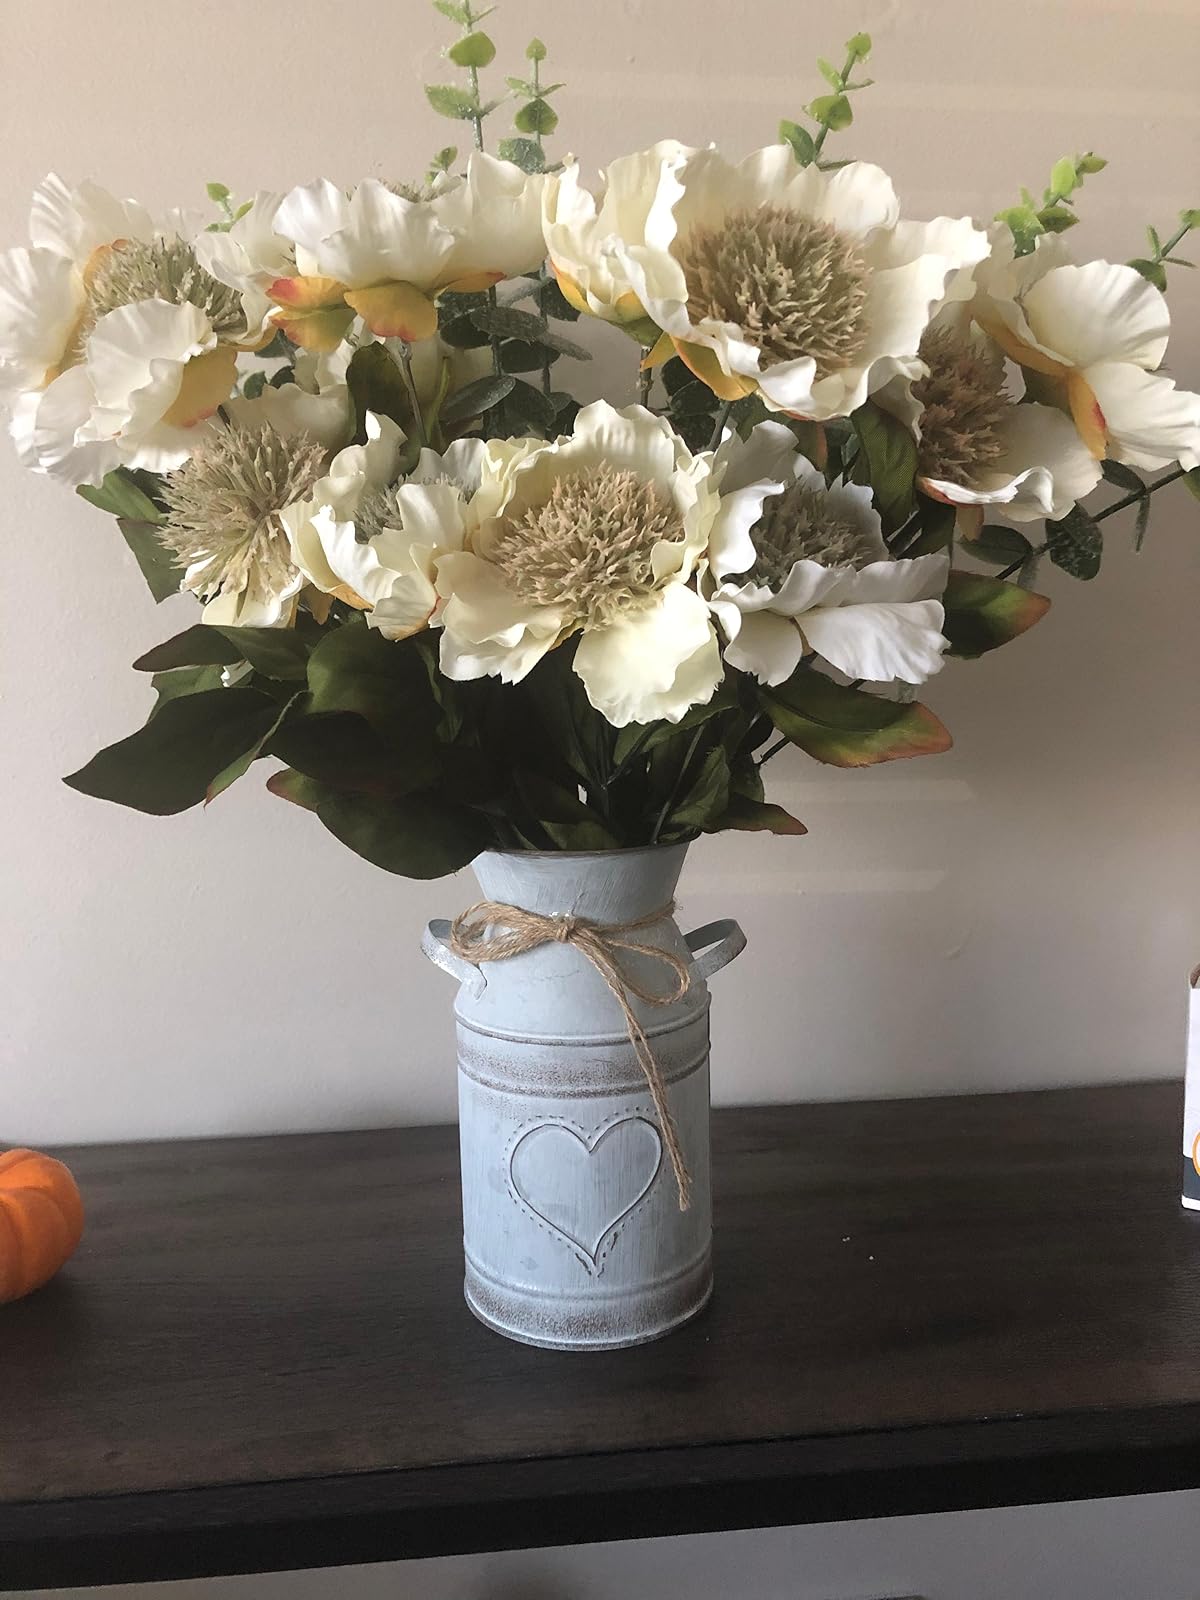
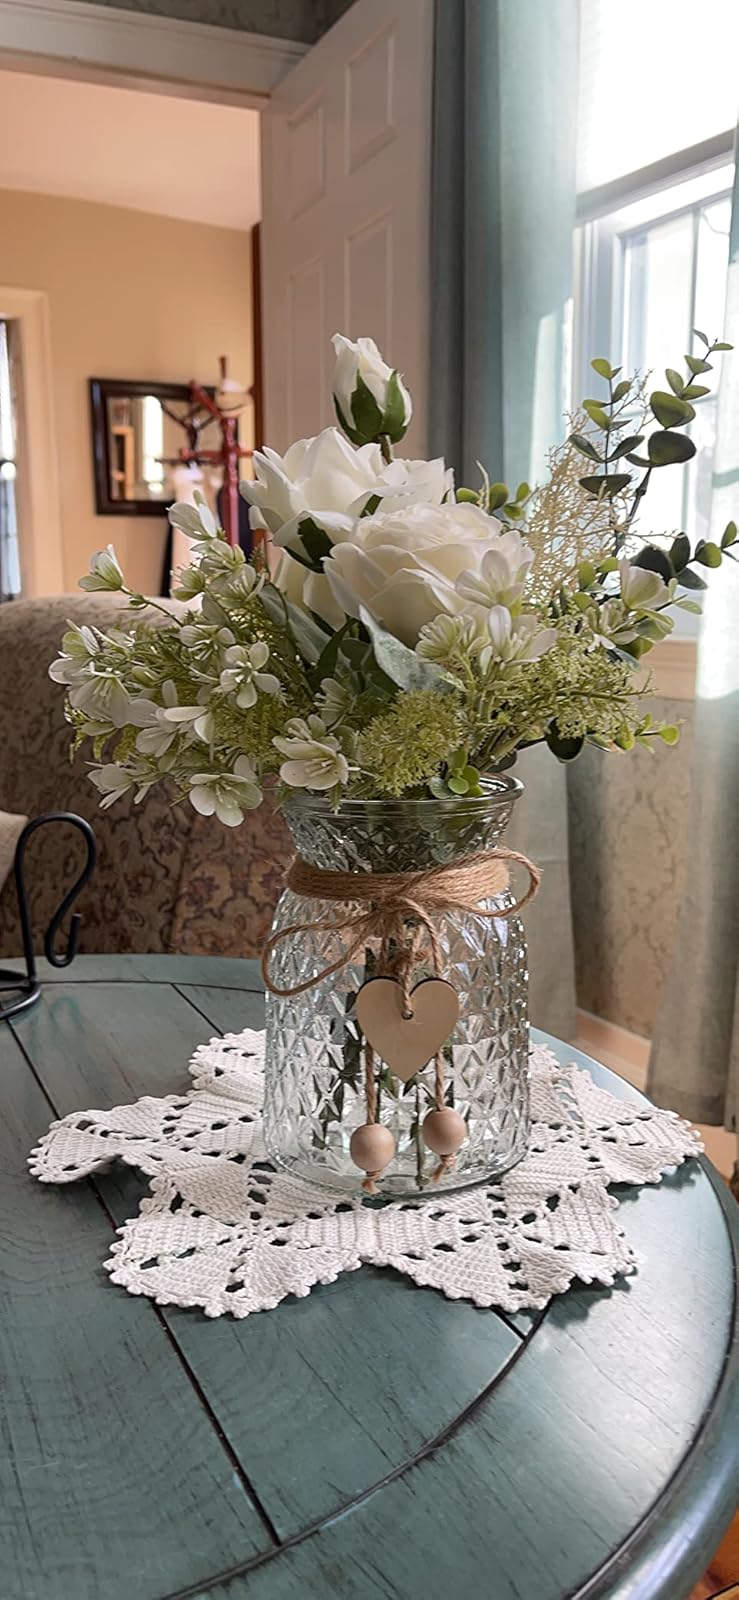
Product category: vase
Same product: no